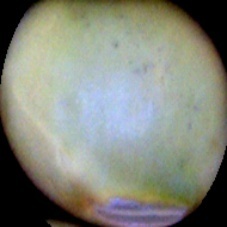
Label: Immature